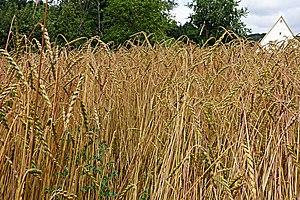
L'épeautre vert, appelé en allemand Grünkern ou Badischer Reis, est de l'épeautre qui est récolté à la moitié de sa maturité, lorsque le grain est au stade « pâteux » et immédiatement séché.